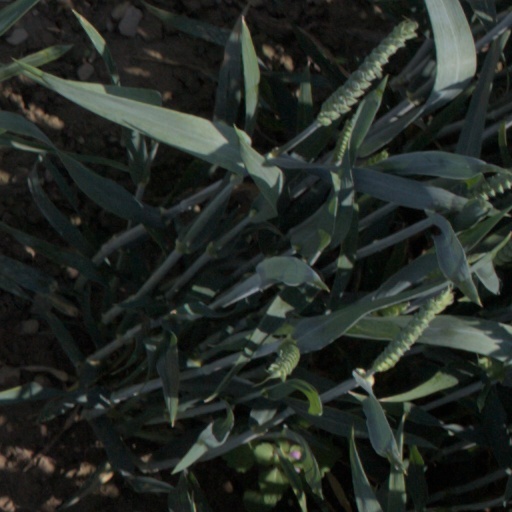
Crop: wheat